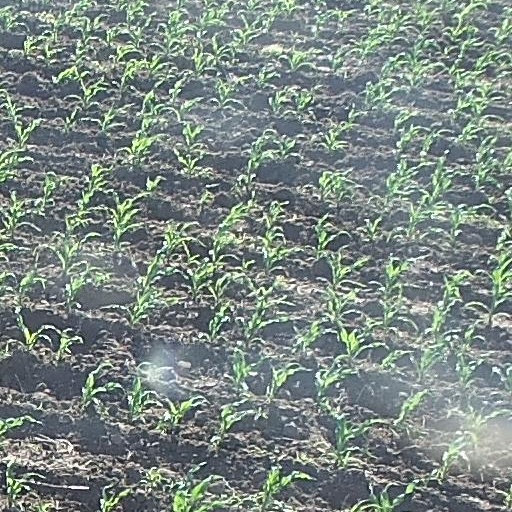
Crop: maize; corn